The Big Dream (film)

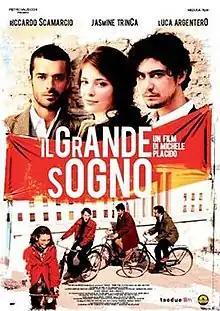

The Big Dream is a 2009 Italian drama film directed by Michele Placido. It entered the main competition at the 66th Venice International Film Festival, in which Jasmine Trinca won the Marcello Mastroianni Award.